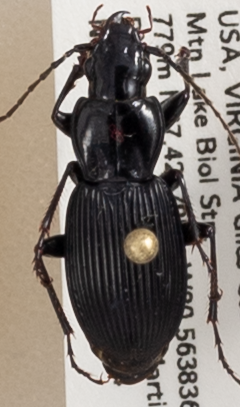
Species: Pterostichus lachrymosus
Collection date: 2018-08-14
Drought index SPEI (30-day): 1.962
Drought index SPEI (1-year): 0.47
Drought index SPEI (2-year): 0.694